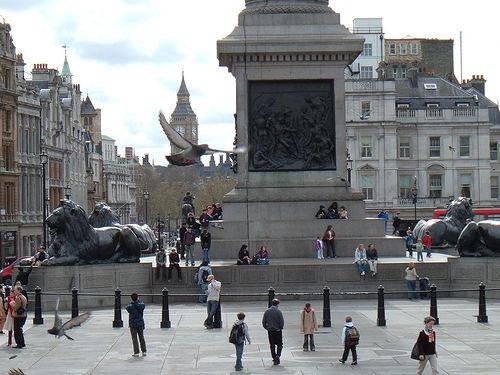
Weather: cloudy or overcast